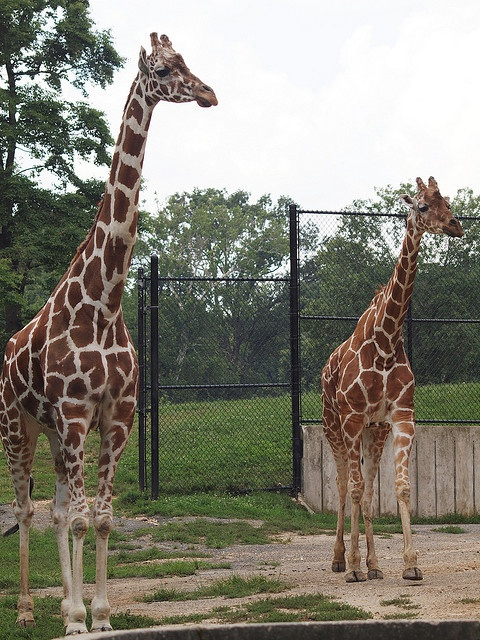
two giraffes locked  inside of a closed gate
Two  wild giraffes that are standing in there small enclosure.
Two giraffes are standing next to each other in the zoo.
Two giraffes in a enclosed area, standing around.
A couple of giraffes are standing in a pin